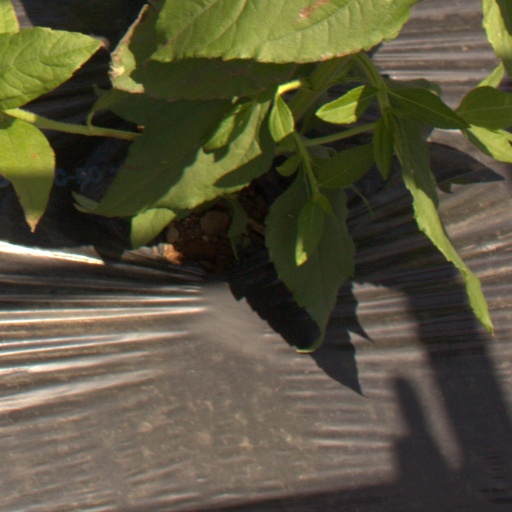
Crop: Jerusalem artichoke